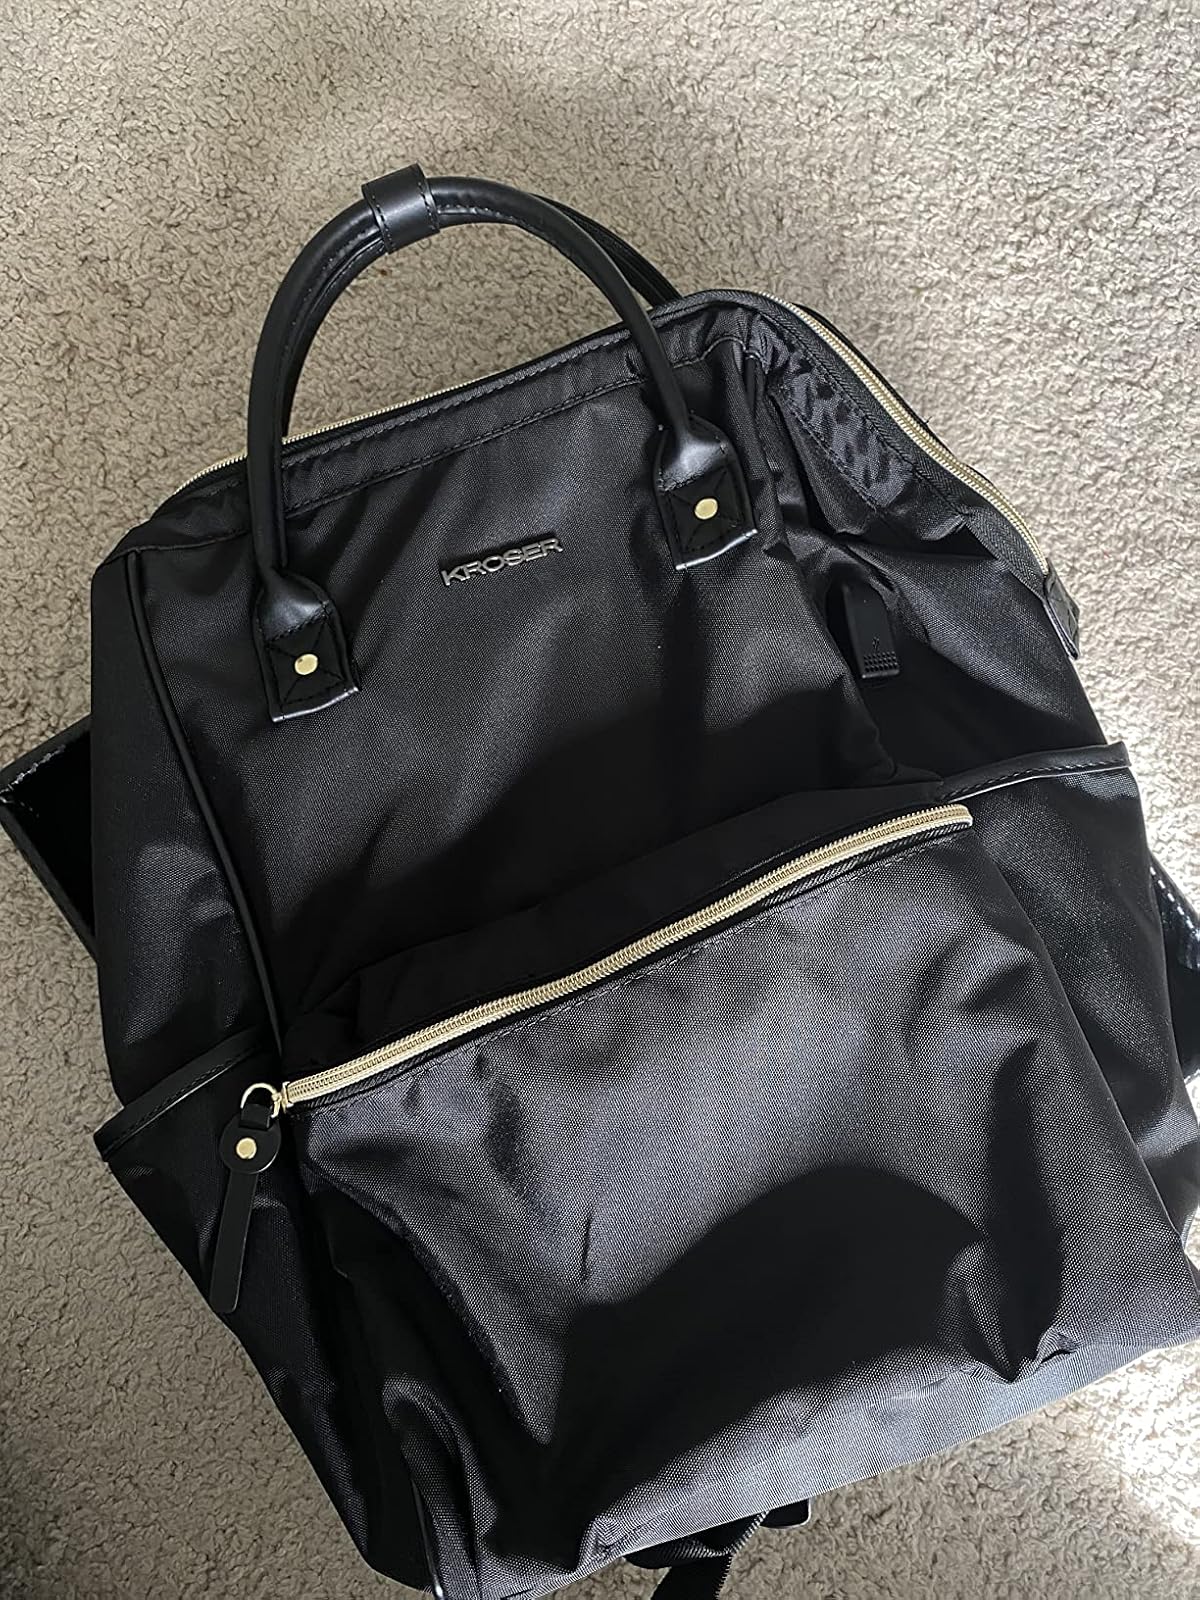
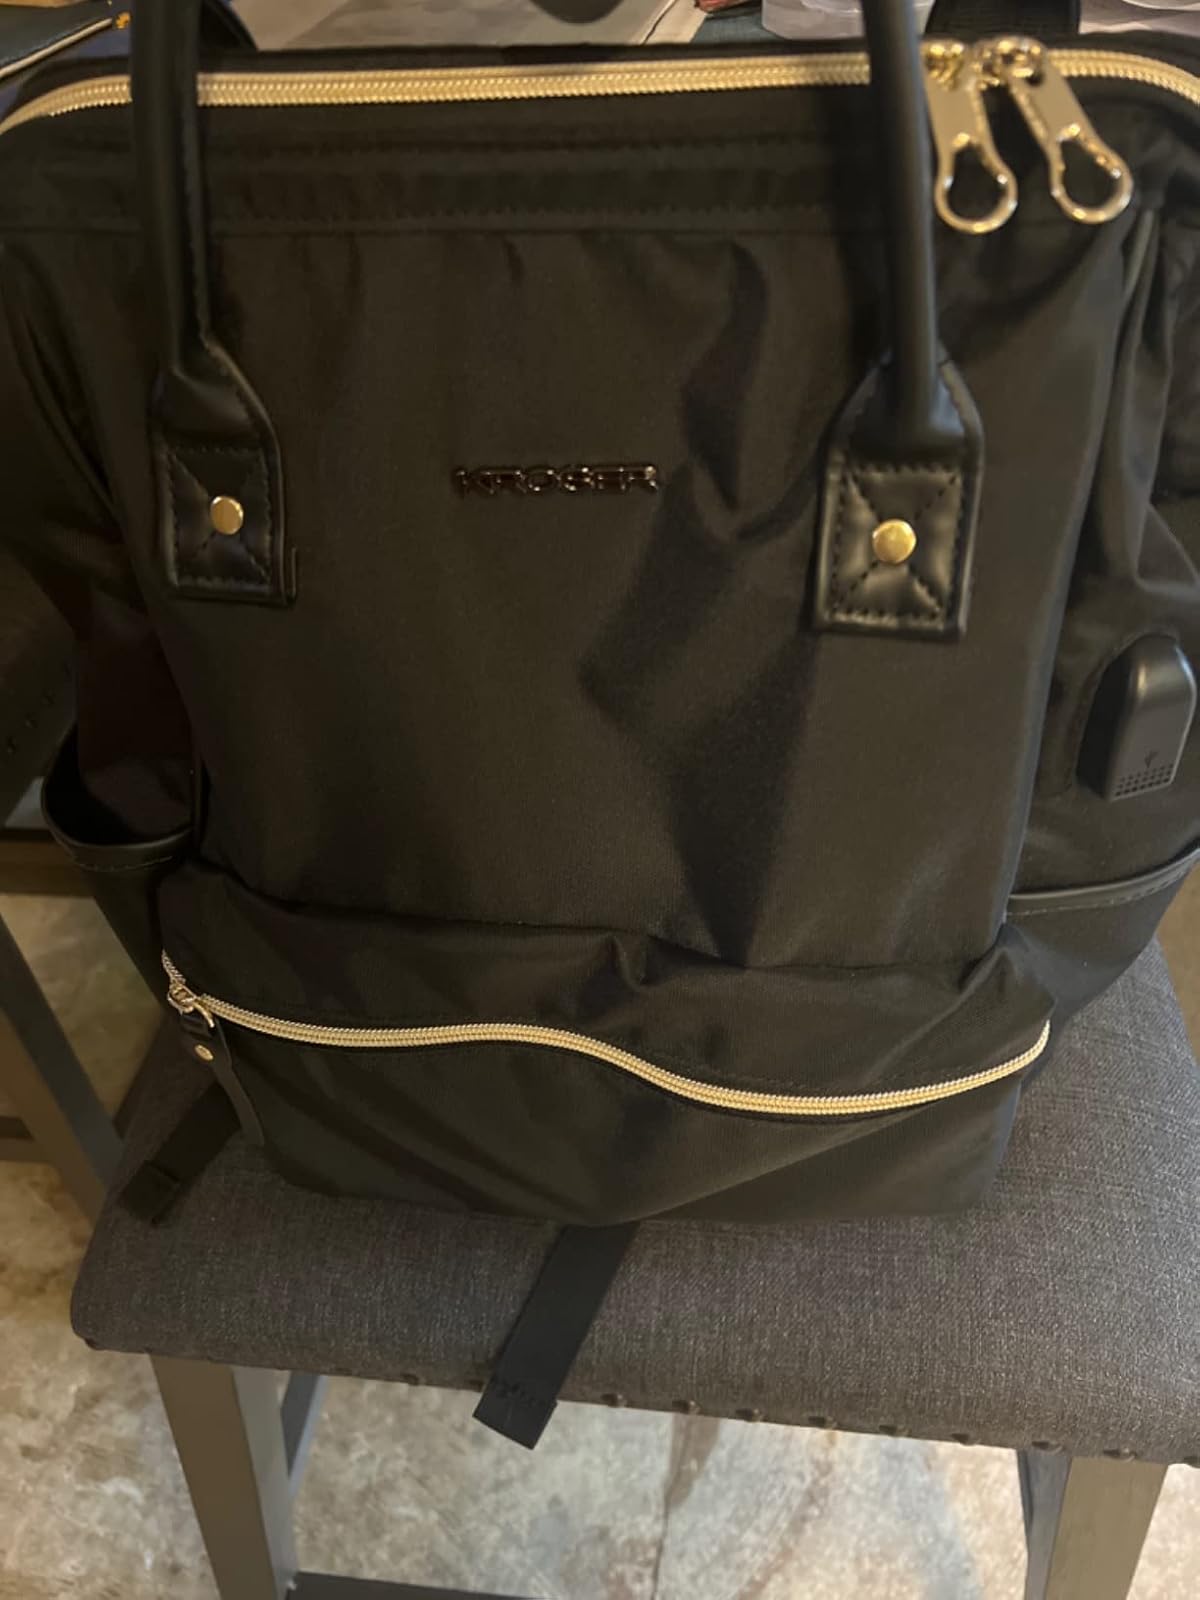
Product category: bag
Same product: yes